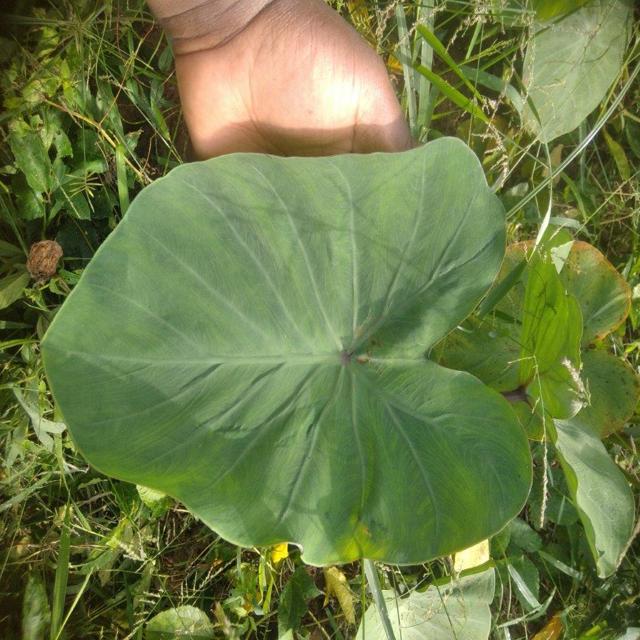
Label: Healthy